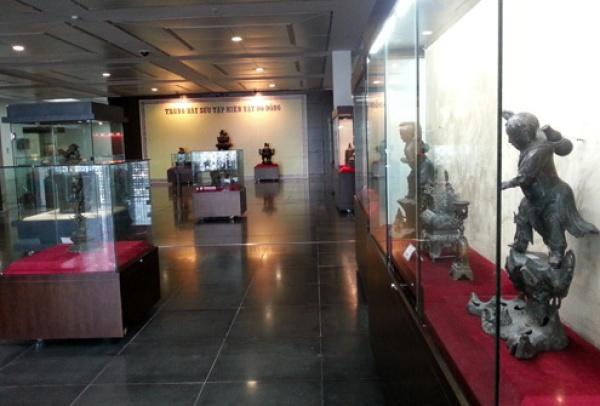
quang cảnh này được ghi nhận ở trong một khu trưng bày của viện bảo tàng